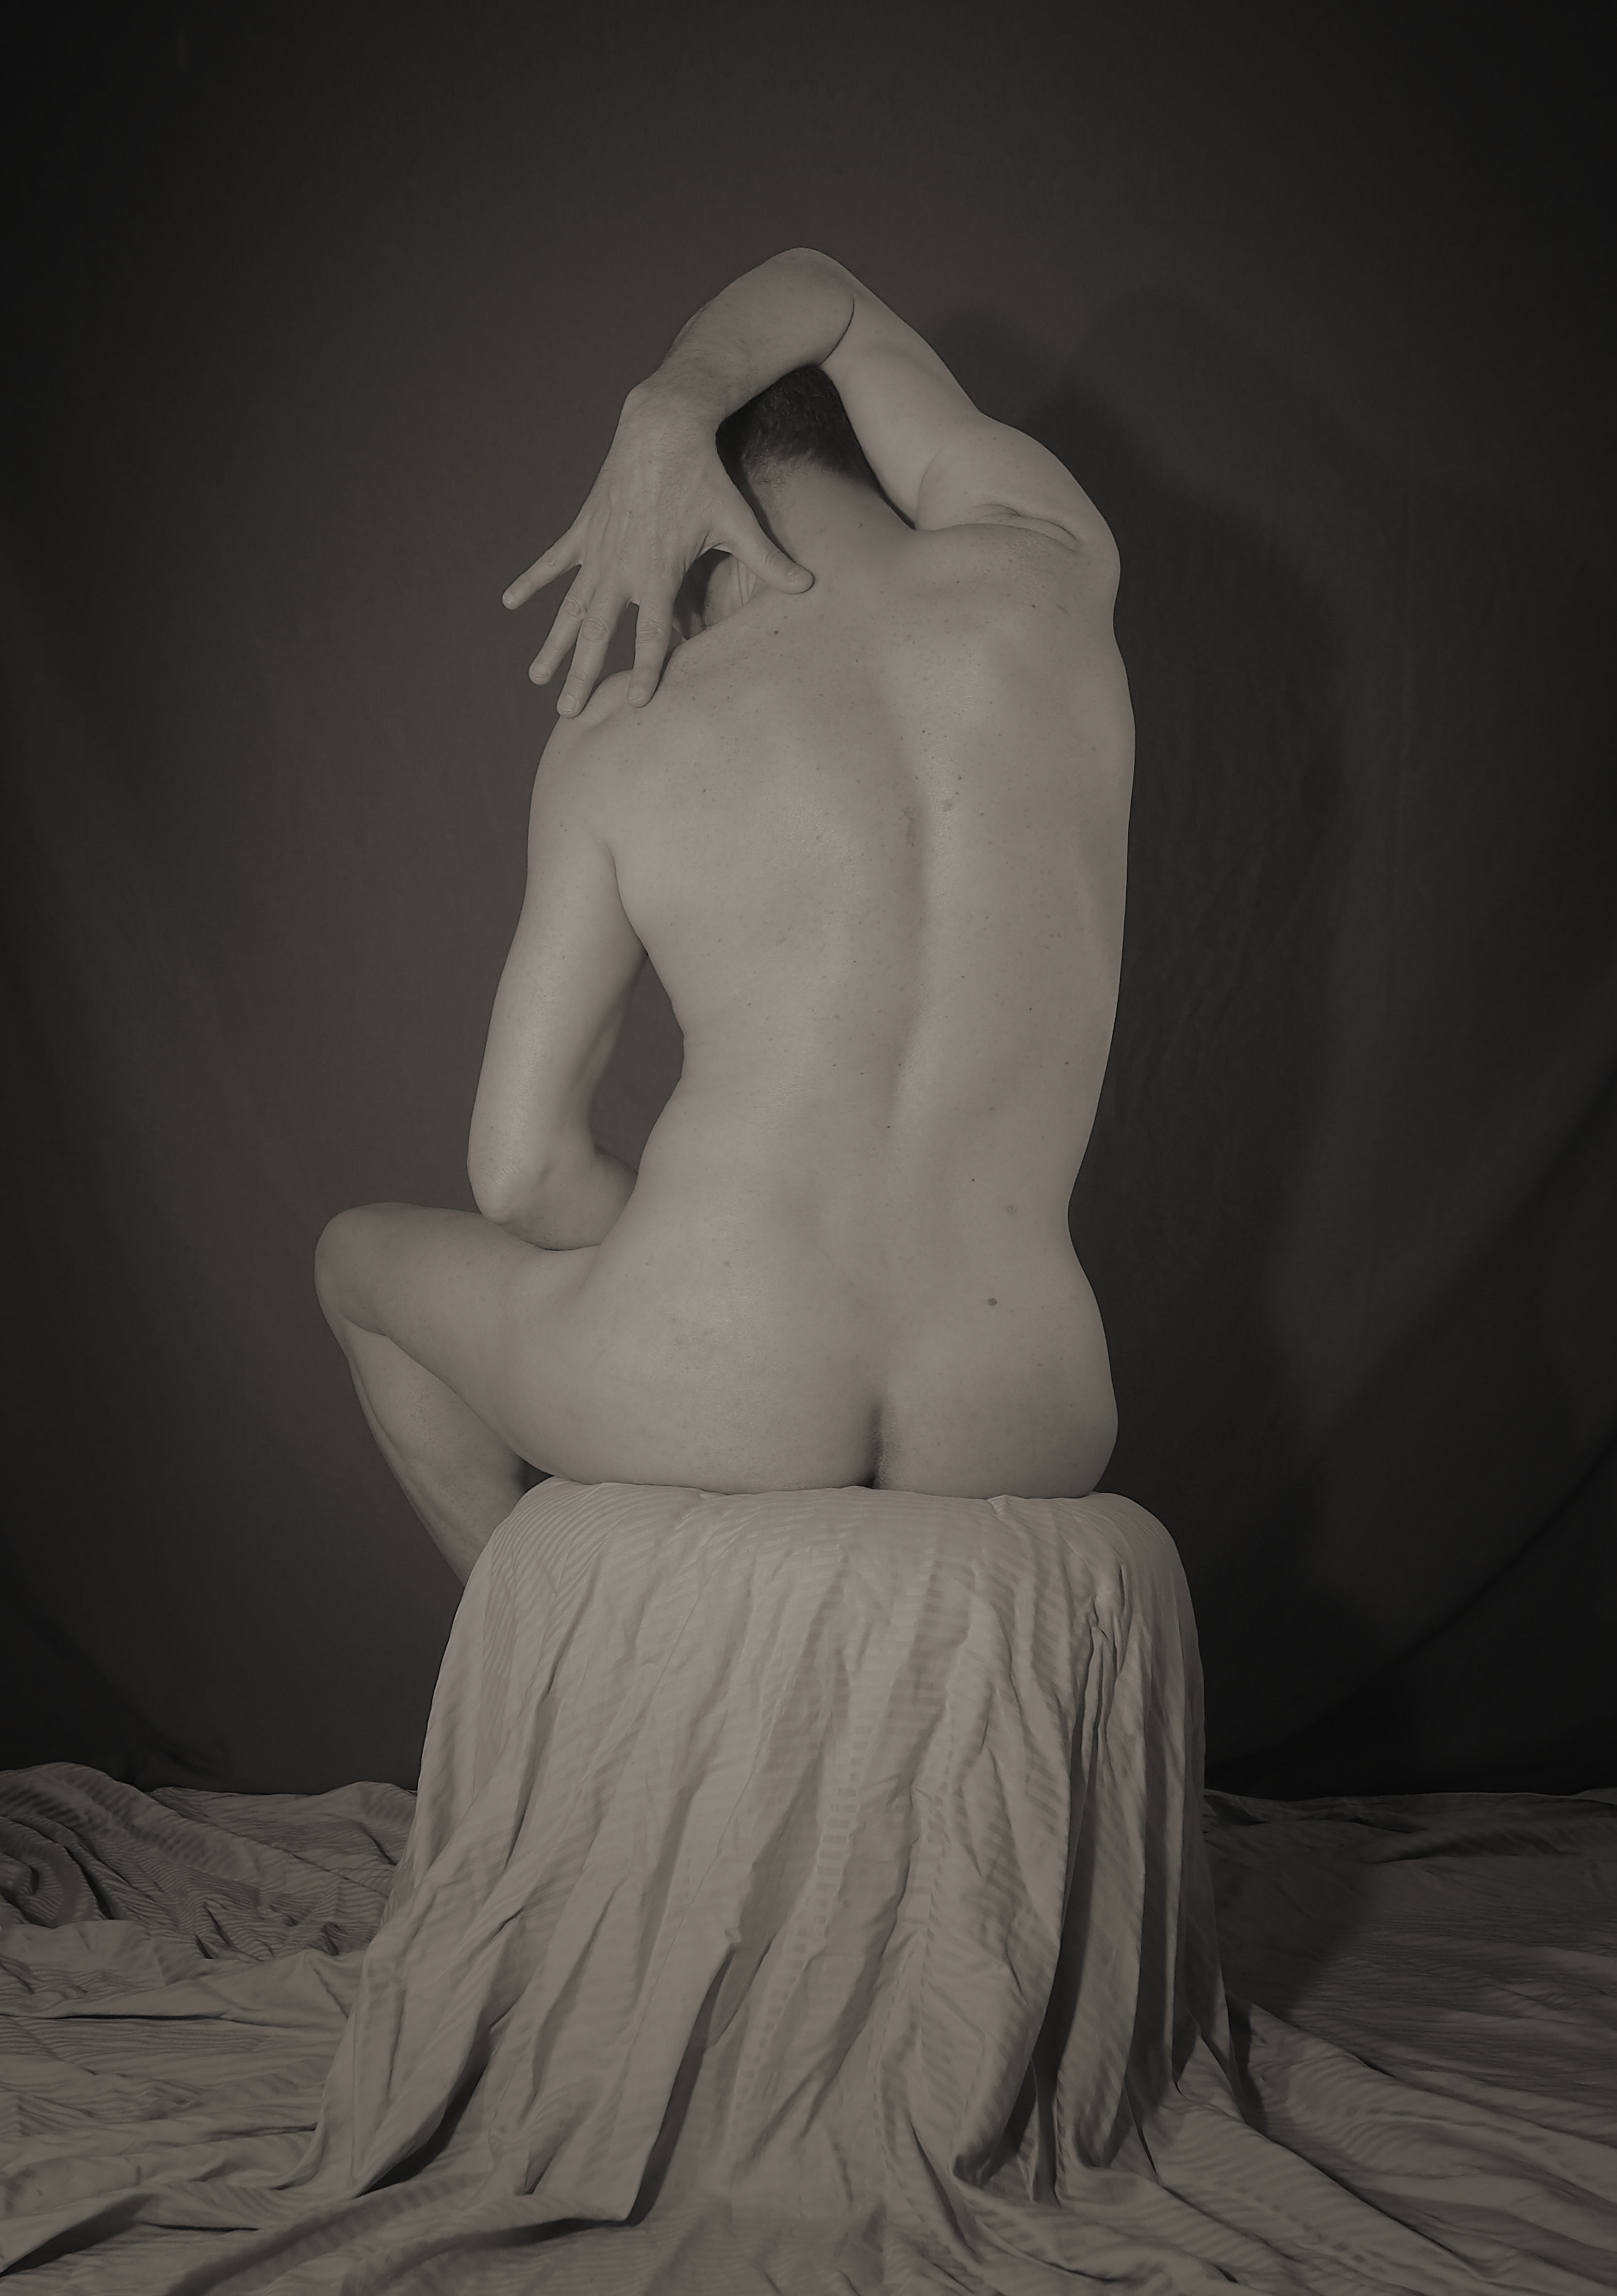
male, body, man, nude, back, pose, shot, buttocks, vintage, art, sculpture, beauty, classical sculpture, statue, photography, art model, black and white, human body, hand, monochrome photography, sitting, monochrome, trunk, stock photography, neck, long hair, stone carving, chest, flesh, style, still life photography